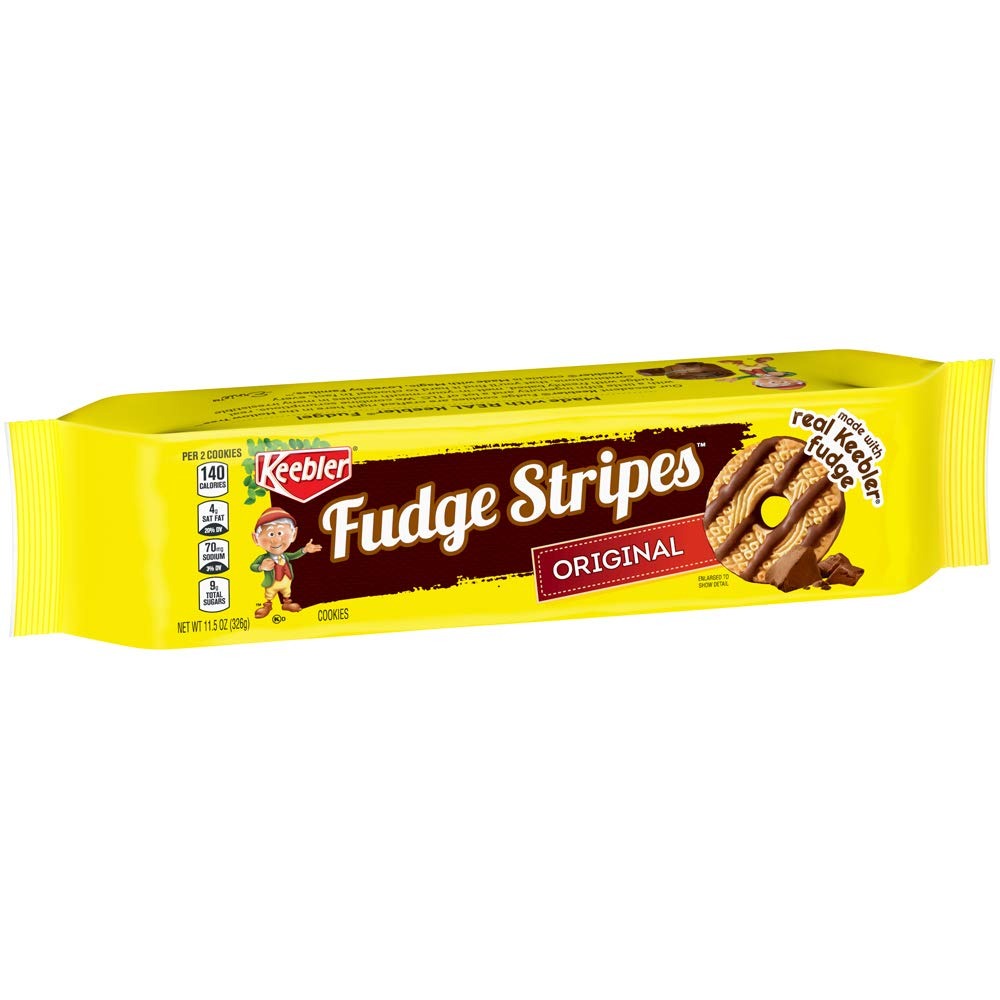
Item Name: Keebler Fudge Stripes Cookies, Original, 11.5 oz Tray
Bullet Point 1: Sweet, crunchy cookies with the irresistible taste of fudge flavored stripes in every decadent bite; they're Uncommonly Good
Bullet Point 2: Enjoy the irresistible taste of classic Fudge Stripes shortbread cookies; perfect for a sweet treat at school, the office, and as an anytime treat
Bullet Point 3: Baked to crumbly perfection by the lovable Keebler Elves; made with pantry perfect staples like enriched flour and cocoa; a classic treat to please the whole family
Bullet Point 4: A delightful anytime dessert snack; enjoy with an ice-cold glass of milk
Bullet Point 5: Convenient, ready to eat cookies packaged in an 11.5-ounce tray
Value: 11.5
Unit: Ounce

Price: 4.24